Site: brandenburg
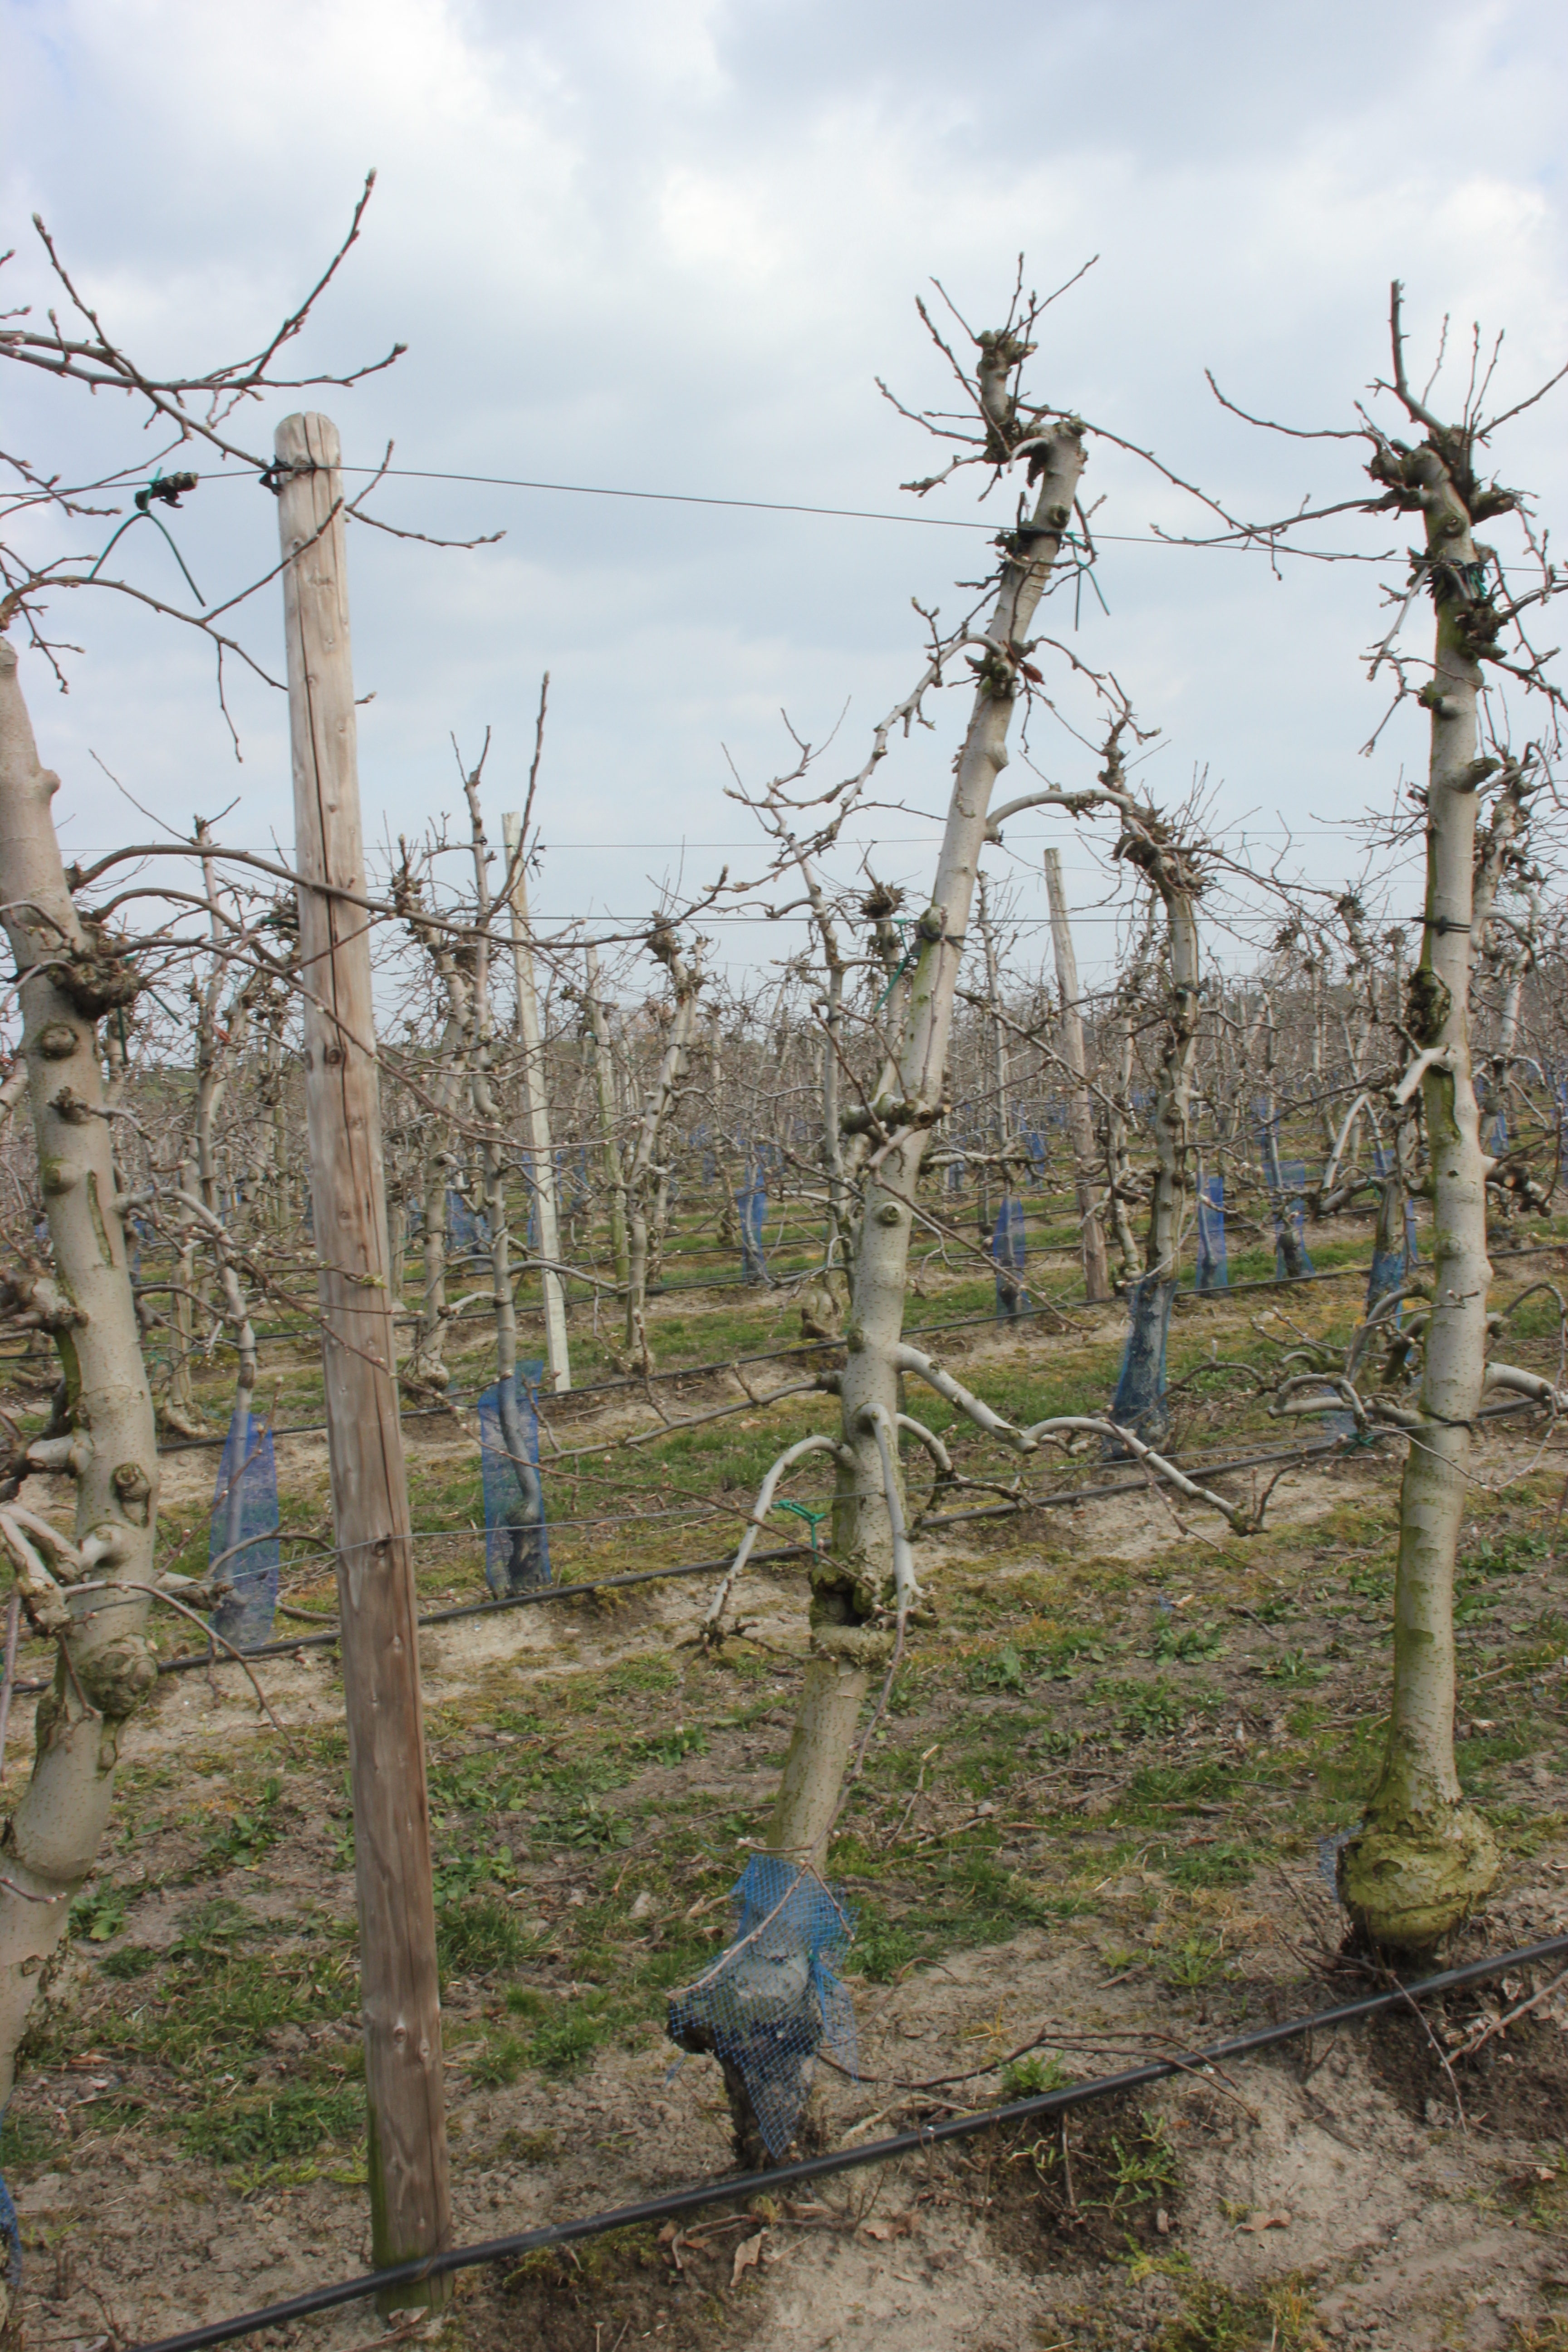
Growth stage (BBCH 03): Bud development